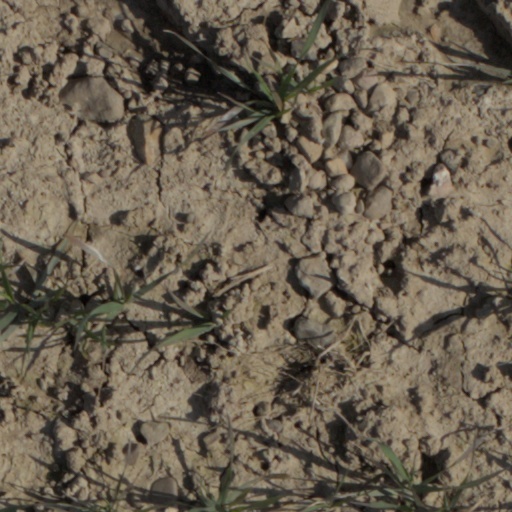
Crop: wheat